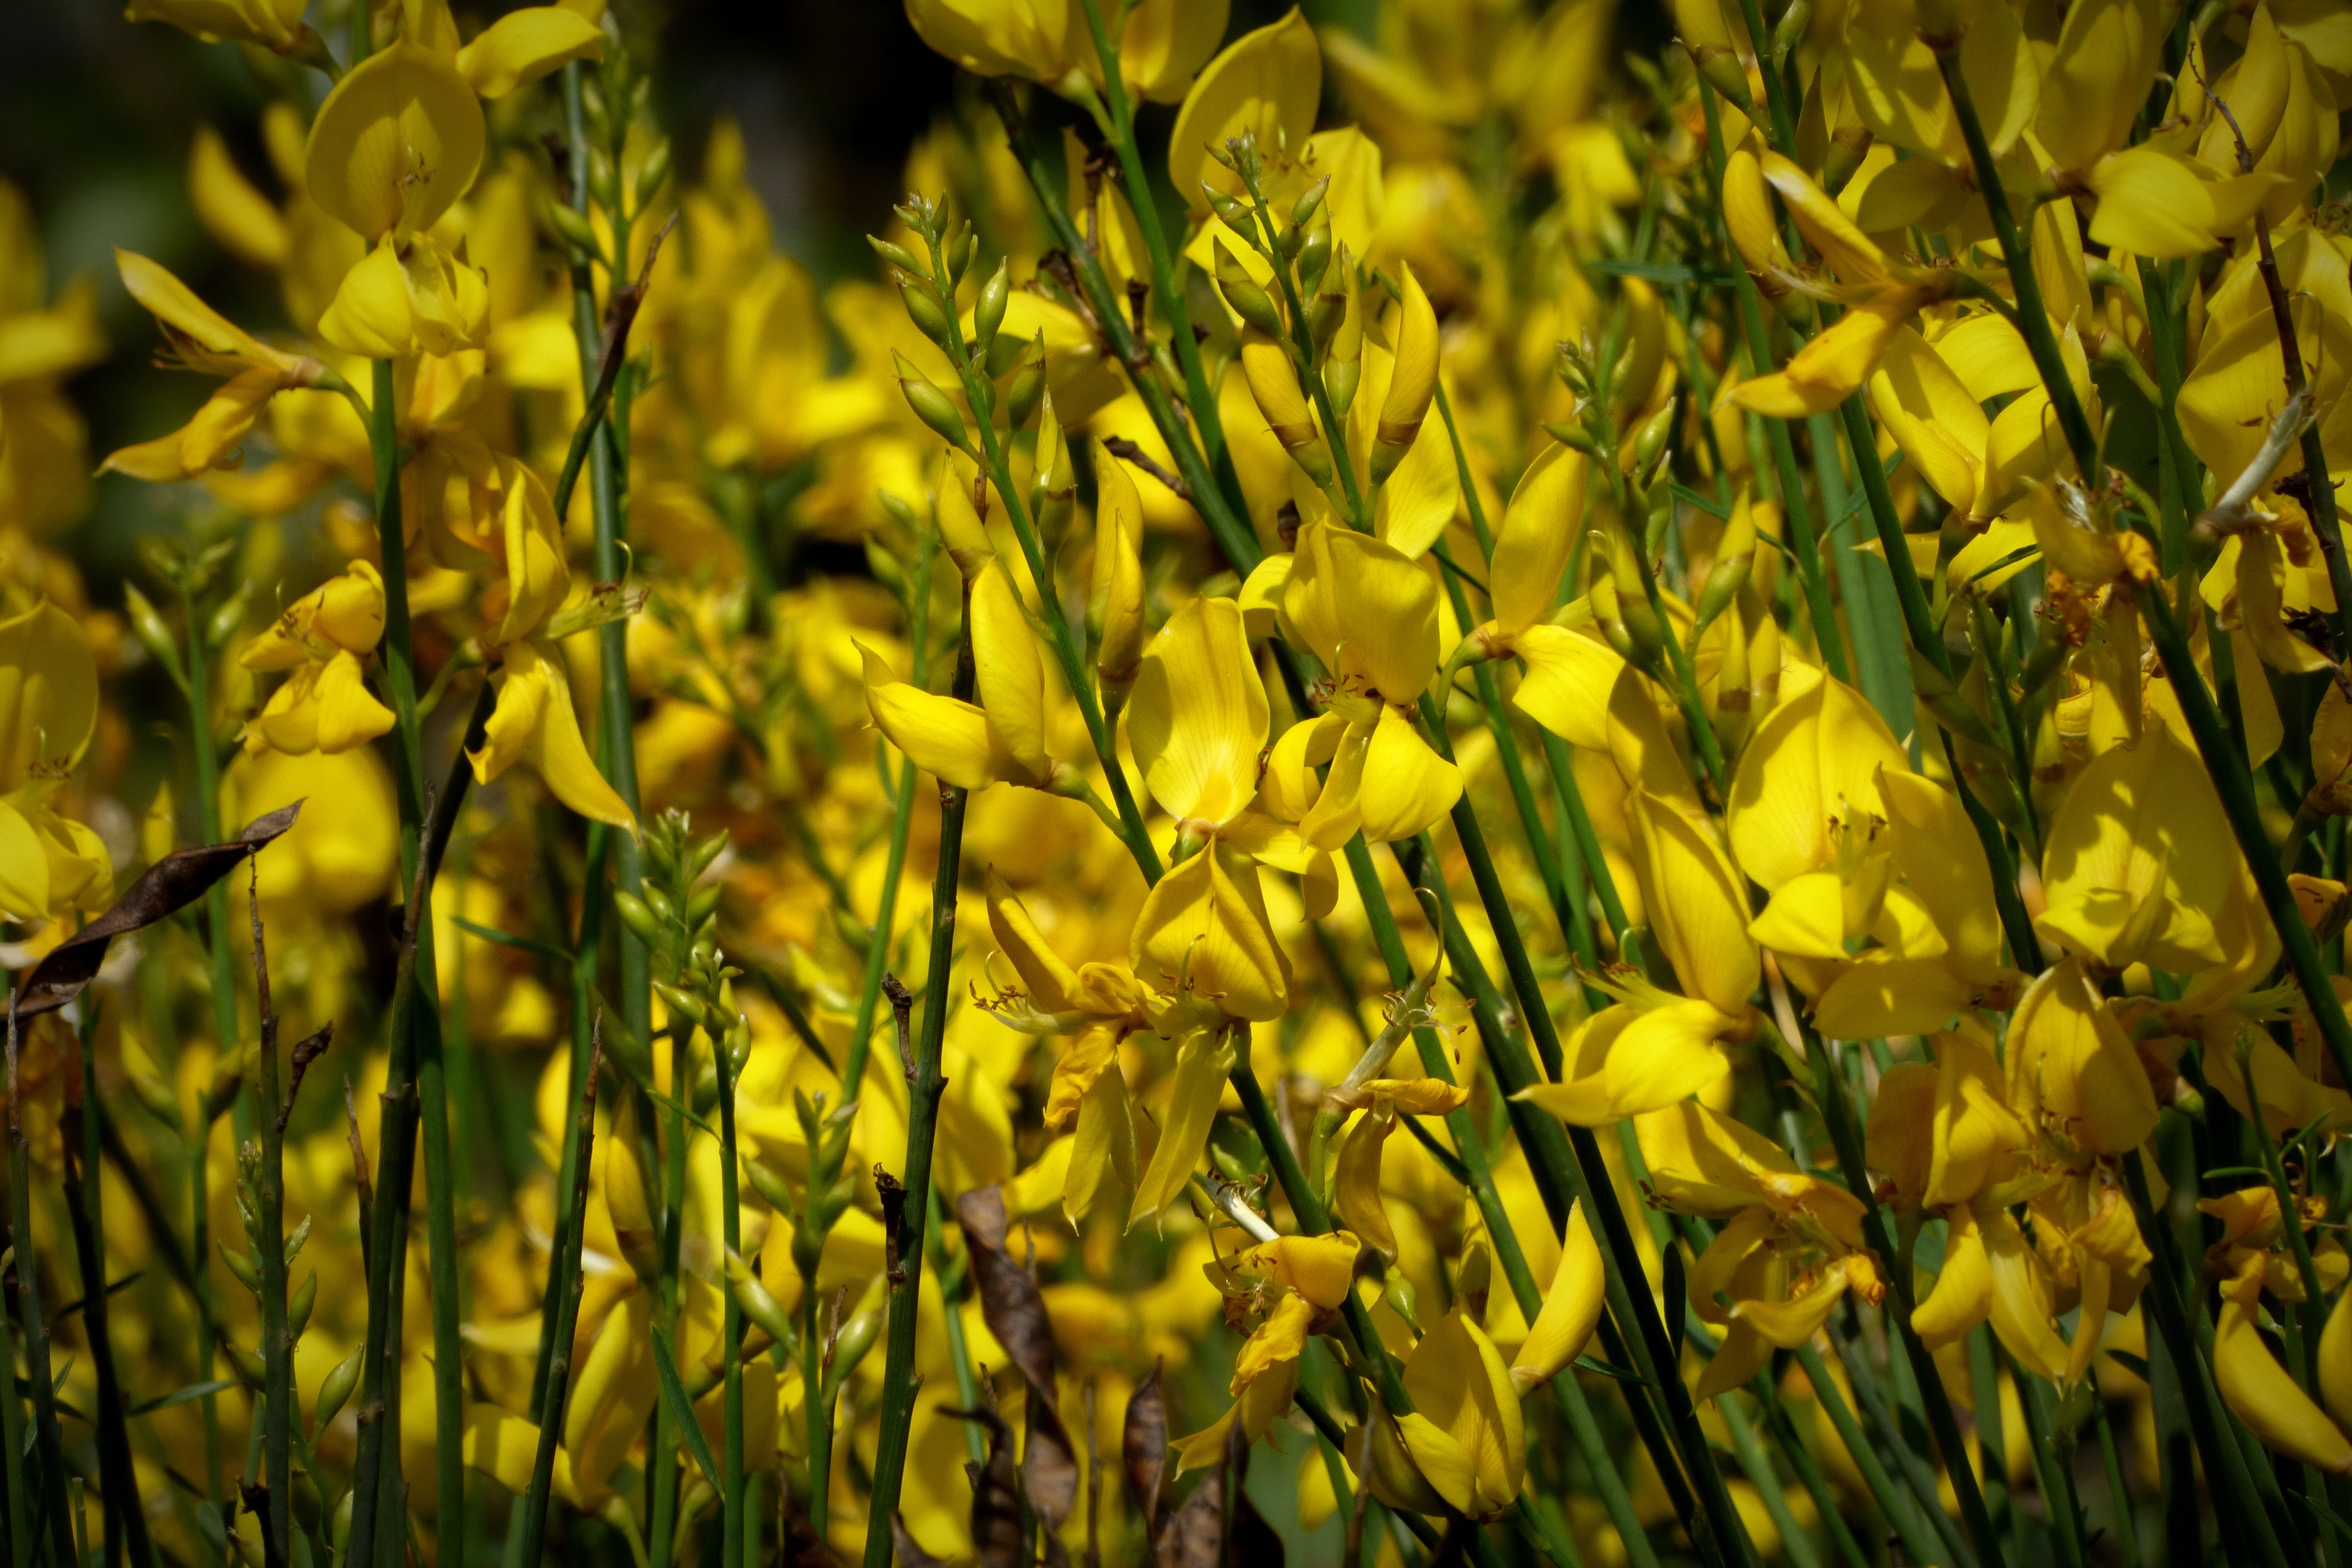
nature, grass, branch, plant, field, meadow, sunlight, leaf, flower, food, spring, green, crop, botany, yellow, agriculture, flora, rapeseed, plants, wildflower, flowers, vegetation, yellow flowers, macro photography, flowering plant, grass family, plant stem, land plant